Ninja Tag Team: Slash n' Dash

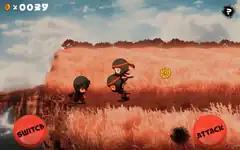
Gameplay.

In "Ninja Tag Team: Slash n' Dash" players assume control over a duo of ninja characters with unique capabilities, one of which has the exclusive ability to jump (but cannot attack), while the other can exclusively attack (but cannot jump). As such, players are required to switch between the two characters on-the-fly, so as to collect coins, slay, or avoid enemies, and jump over pitfalls in six procedurally generated levels. Players control the game by timely tapping on the two available buttons, which allow them to either swap between characters or perform the selected character's action (either jump or attack).